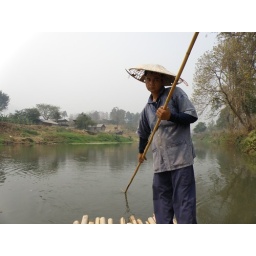
On the river at the elephant sanctuary in Chiang Mai